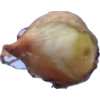
Label: onion